The Wolfpack

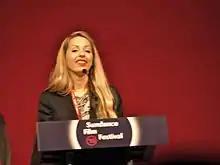
Crystal Moselle, director of "The Wolfpack", at the 2015 Sundance Film Festival

On review aggregator website Rotten Tomatoes, 87% of 149 film critics' reviews of the film are positive, with an average score 7.2/10; the site's "critics consensus" reads: "Offering a unique look at modern fears and our fascination with film, "The Wolfpack" is a fascinating—and ultimately haunting—urban fable." On Metacritic, the film has a weighted average score of 74 out of 100, based on reviews from 25 critics, indicating "generally favorable reviews".